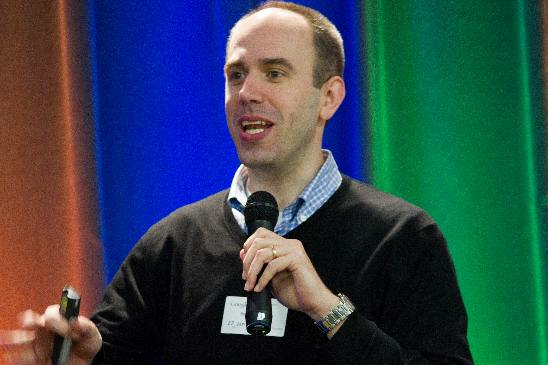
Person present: Yes